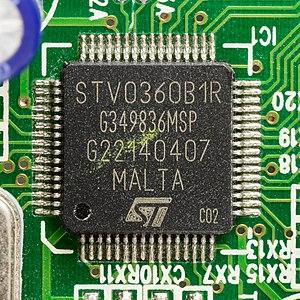
Le COFDM est un procédé qui associe un codage de canal OFDM et une modulation numérique des signaux individualisés.